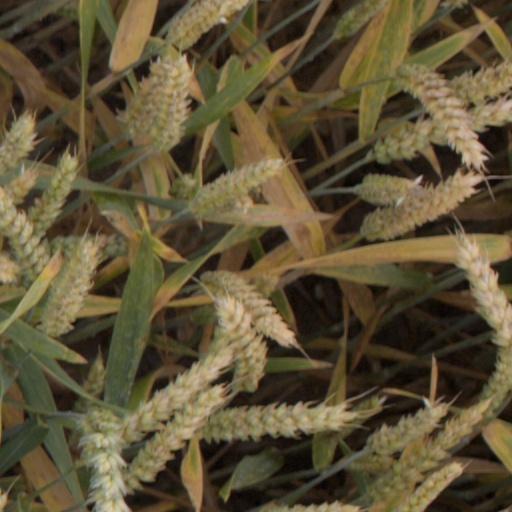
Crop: wheat